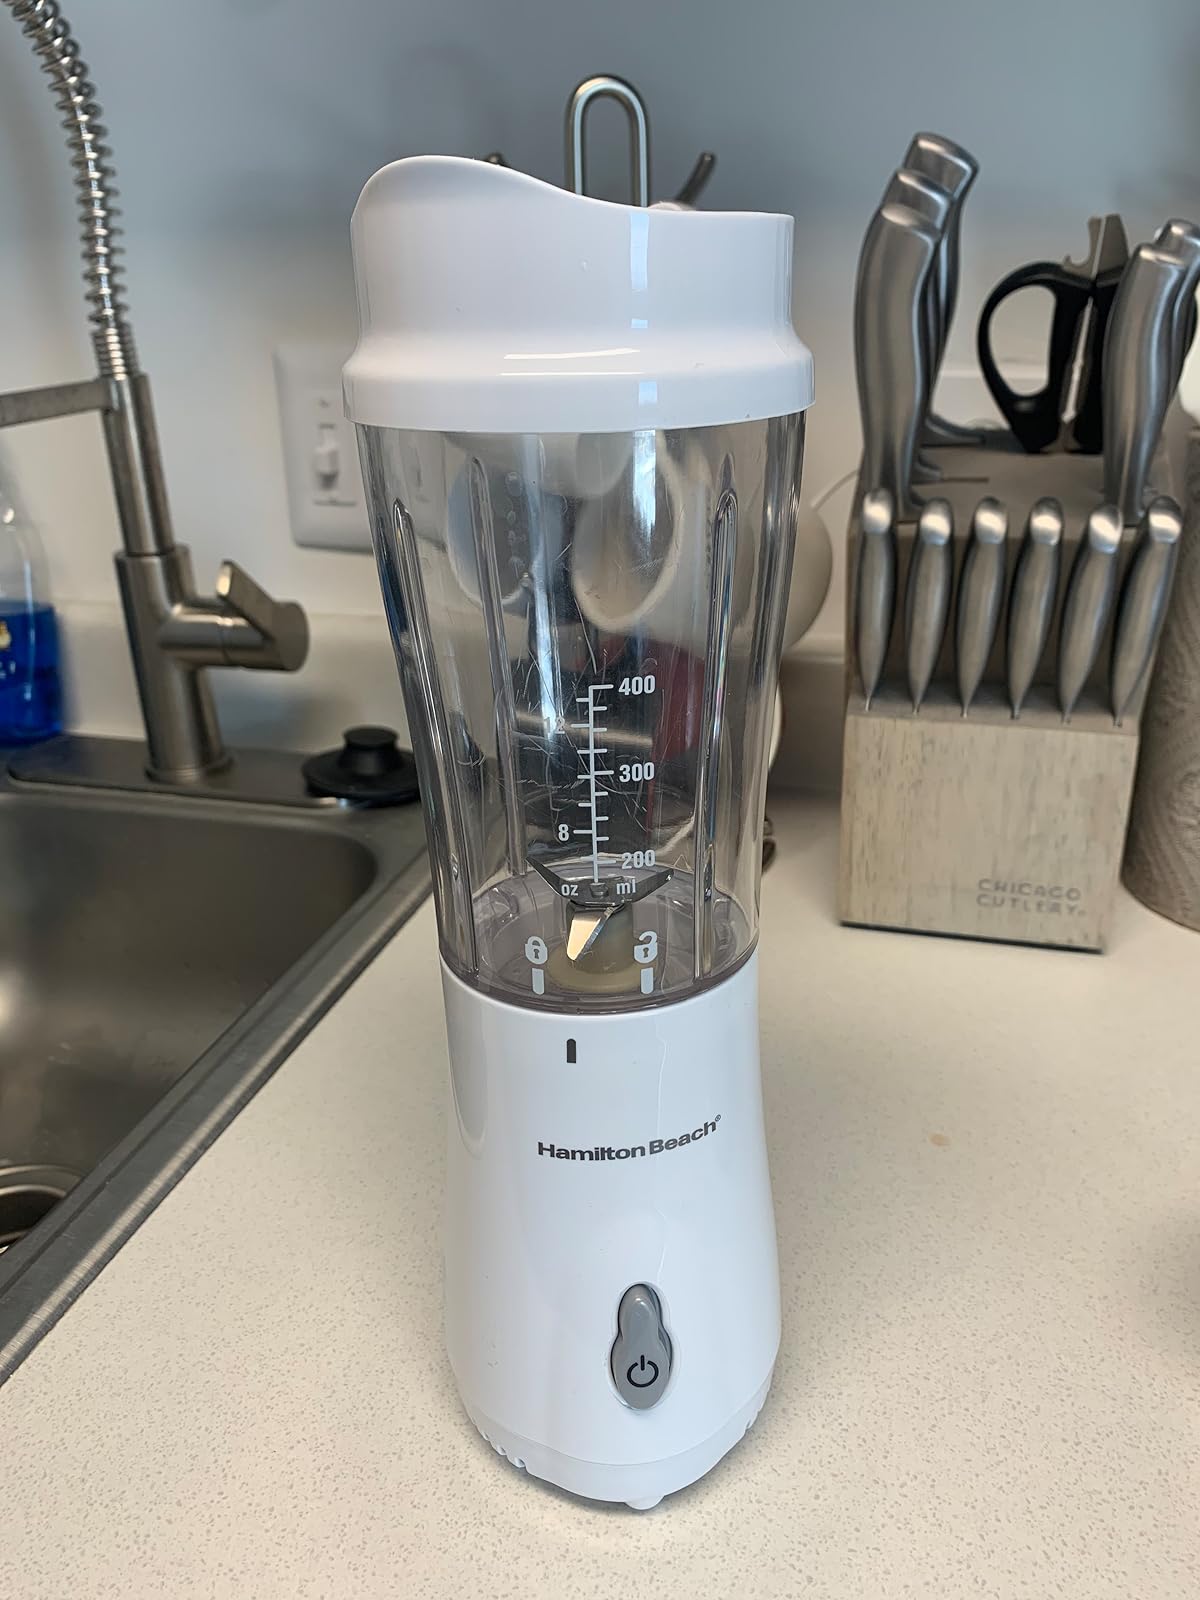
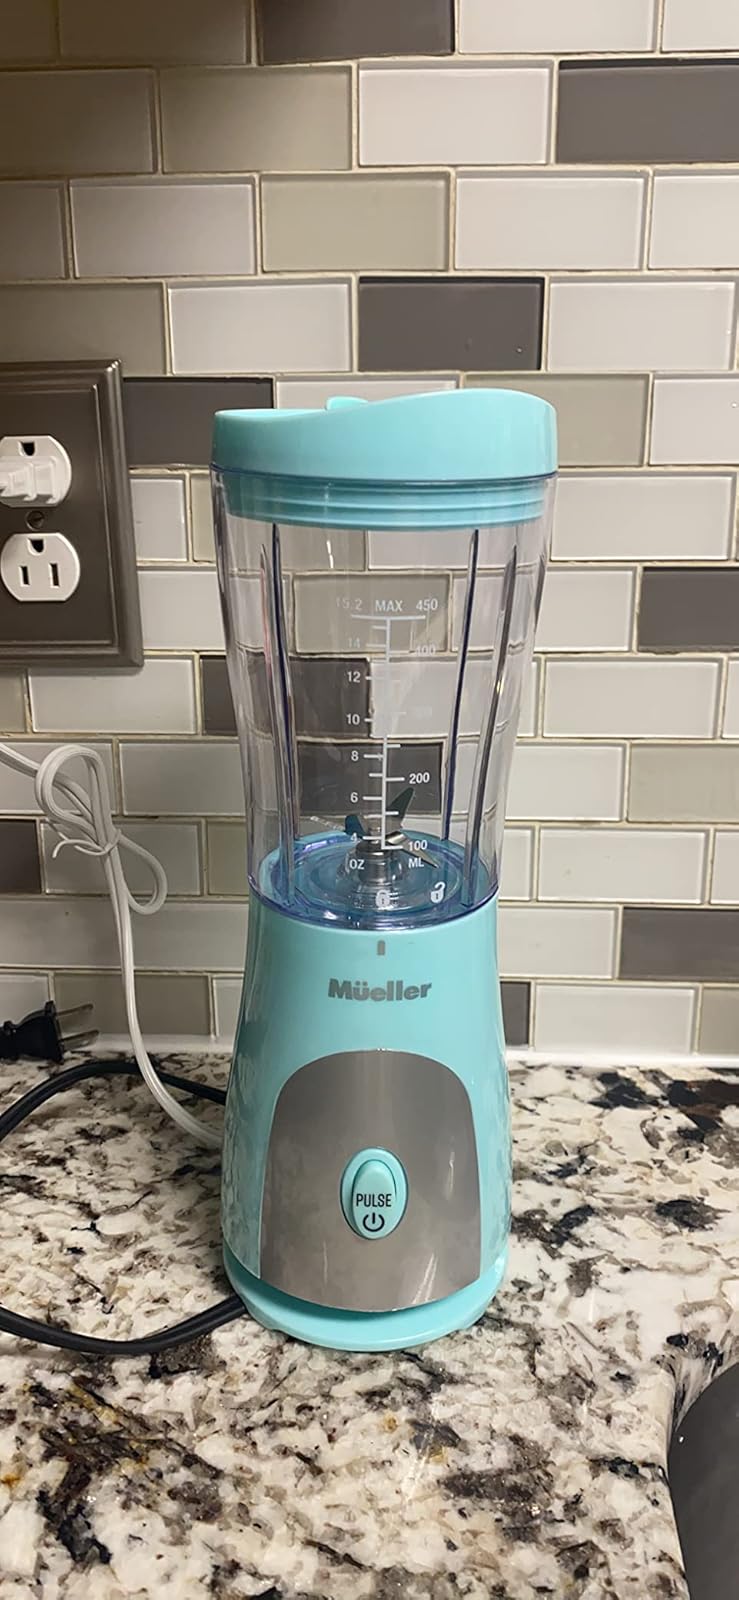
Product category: items_blender
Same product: no